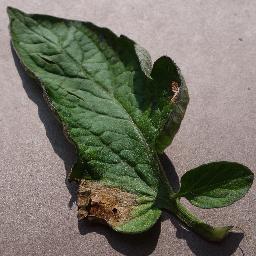
Label: Tomato___Late_blight